Dov Schperling

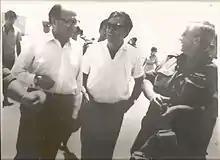
Dov Schperling with prime minister Menahem Begin and IDF commander in chief Ariel Sharon

In 1973 Dov Schperling married Ella Clear and had their daughter Rachel and their sons Schmuel and Yair. After retiring from the Jewish Agency, he received an award from the Keren Hayesod foundation for his struggle for Soviet Jewry, was interviewed by the Israeli Kneset channel, and appeared in a television event in honor of Geulah Cohen.